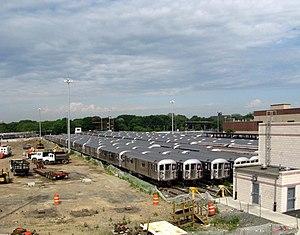
Le métro de New York possède 22 ateliers de réparation, ou centre de maintenances, qui sont répartis en 2 groupes: 11 ateliers pour la Division A et 11 pour la Division B.